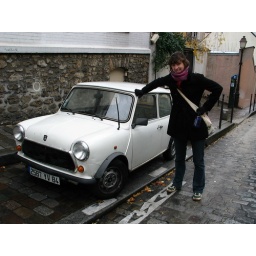
Heather is bringing this home in her bag as a souvenir.